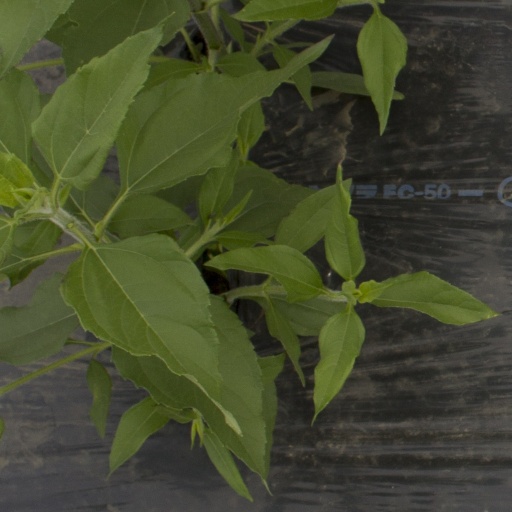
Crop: Jerusalem artichoke